Naval Battle of Guadalcanal

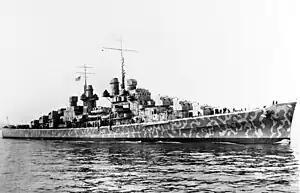
USS "Juneau", the resting place of the five Sullivan brothers

"Aaron Ward" and "Sterett", independently searching for targets, both sighted "Yūdachi", which appeared unaware of the approach of the two U.S. destroyers. Both U.S. ships hit "Yūdachi" simultaneously with gunfire and torpedoes, destroying her boilers and leaving her dead in the water, resulting in "Yūdachi" being abandoned. The ship did not sink right away, and stayed afloat after a failed scuttling attempt. Continuing on her way, "Sterett" was suddenly ambushed by "Yukikaze", which hit "Sterett" with eleven 5-inch (127 mm) shells. "Sterett's" torpedoes and aft guns were destroyed, and she was set on fire, but miraculously all damage was above the waterline, thus she did not sink and managed to limp away. "Aaron Ward" wound up in a one-on-one duel with "Kirishima", which the destroyer lost with heavy damage, taking nine hits. She tried to retire from the battle area to the east but soon stopped dead in the water because the engines were damaged. In the final stages of the battle, intense flooding and fires inflicted near the very beginning of the engagement had finally overwhelmed all damage control on the still drifting and defenseless "Cushing", and at 2:30 the destroyer was finally abandoned by her crew and left to sink several hours later.